Linda Christian

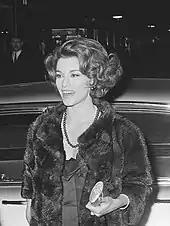
Christian in 1966

Christian's fame, however, was largely derived from being married to the popular screen idol Tyrone Power between 1949 and 1956, and then from being divorced from him. The couple married in Rome, Italy, with Monsignor William A. Hemmick performing the ceremony at Santa Francesca Romana. Christian wore a formfitting gold-damask gown, and the church was decorated with two thousand "Esther" carnations. She and Power were the parents of singer Romina Power and actress Taryn Power. Romina was one half of the Italian singing duo Al Bano and Romina Power.